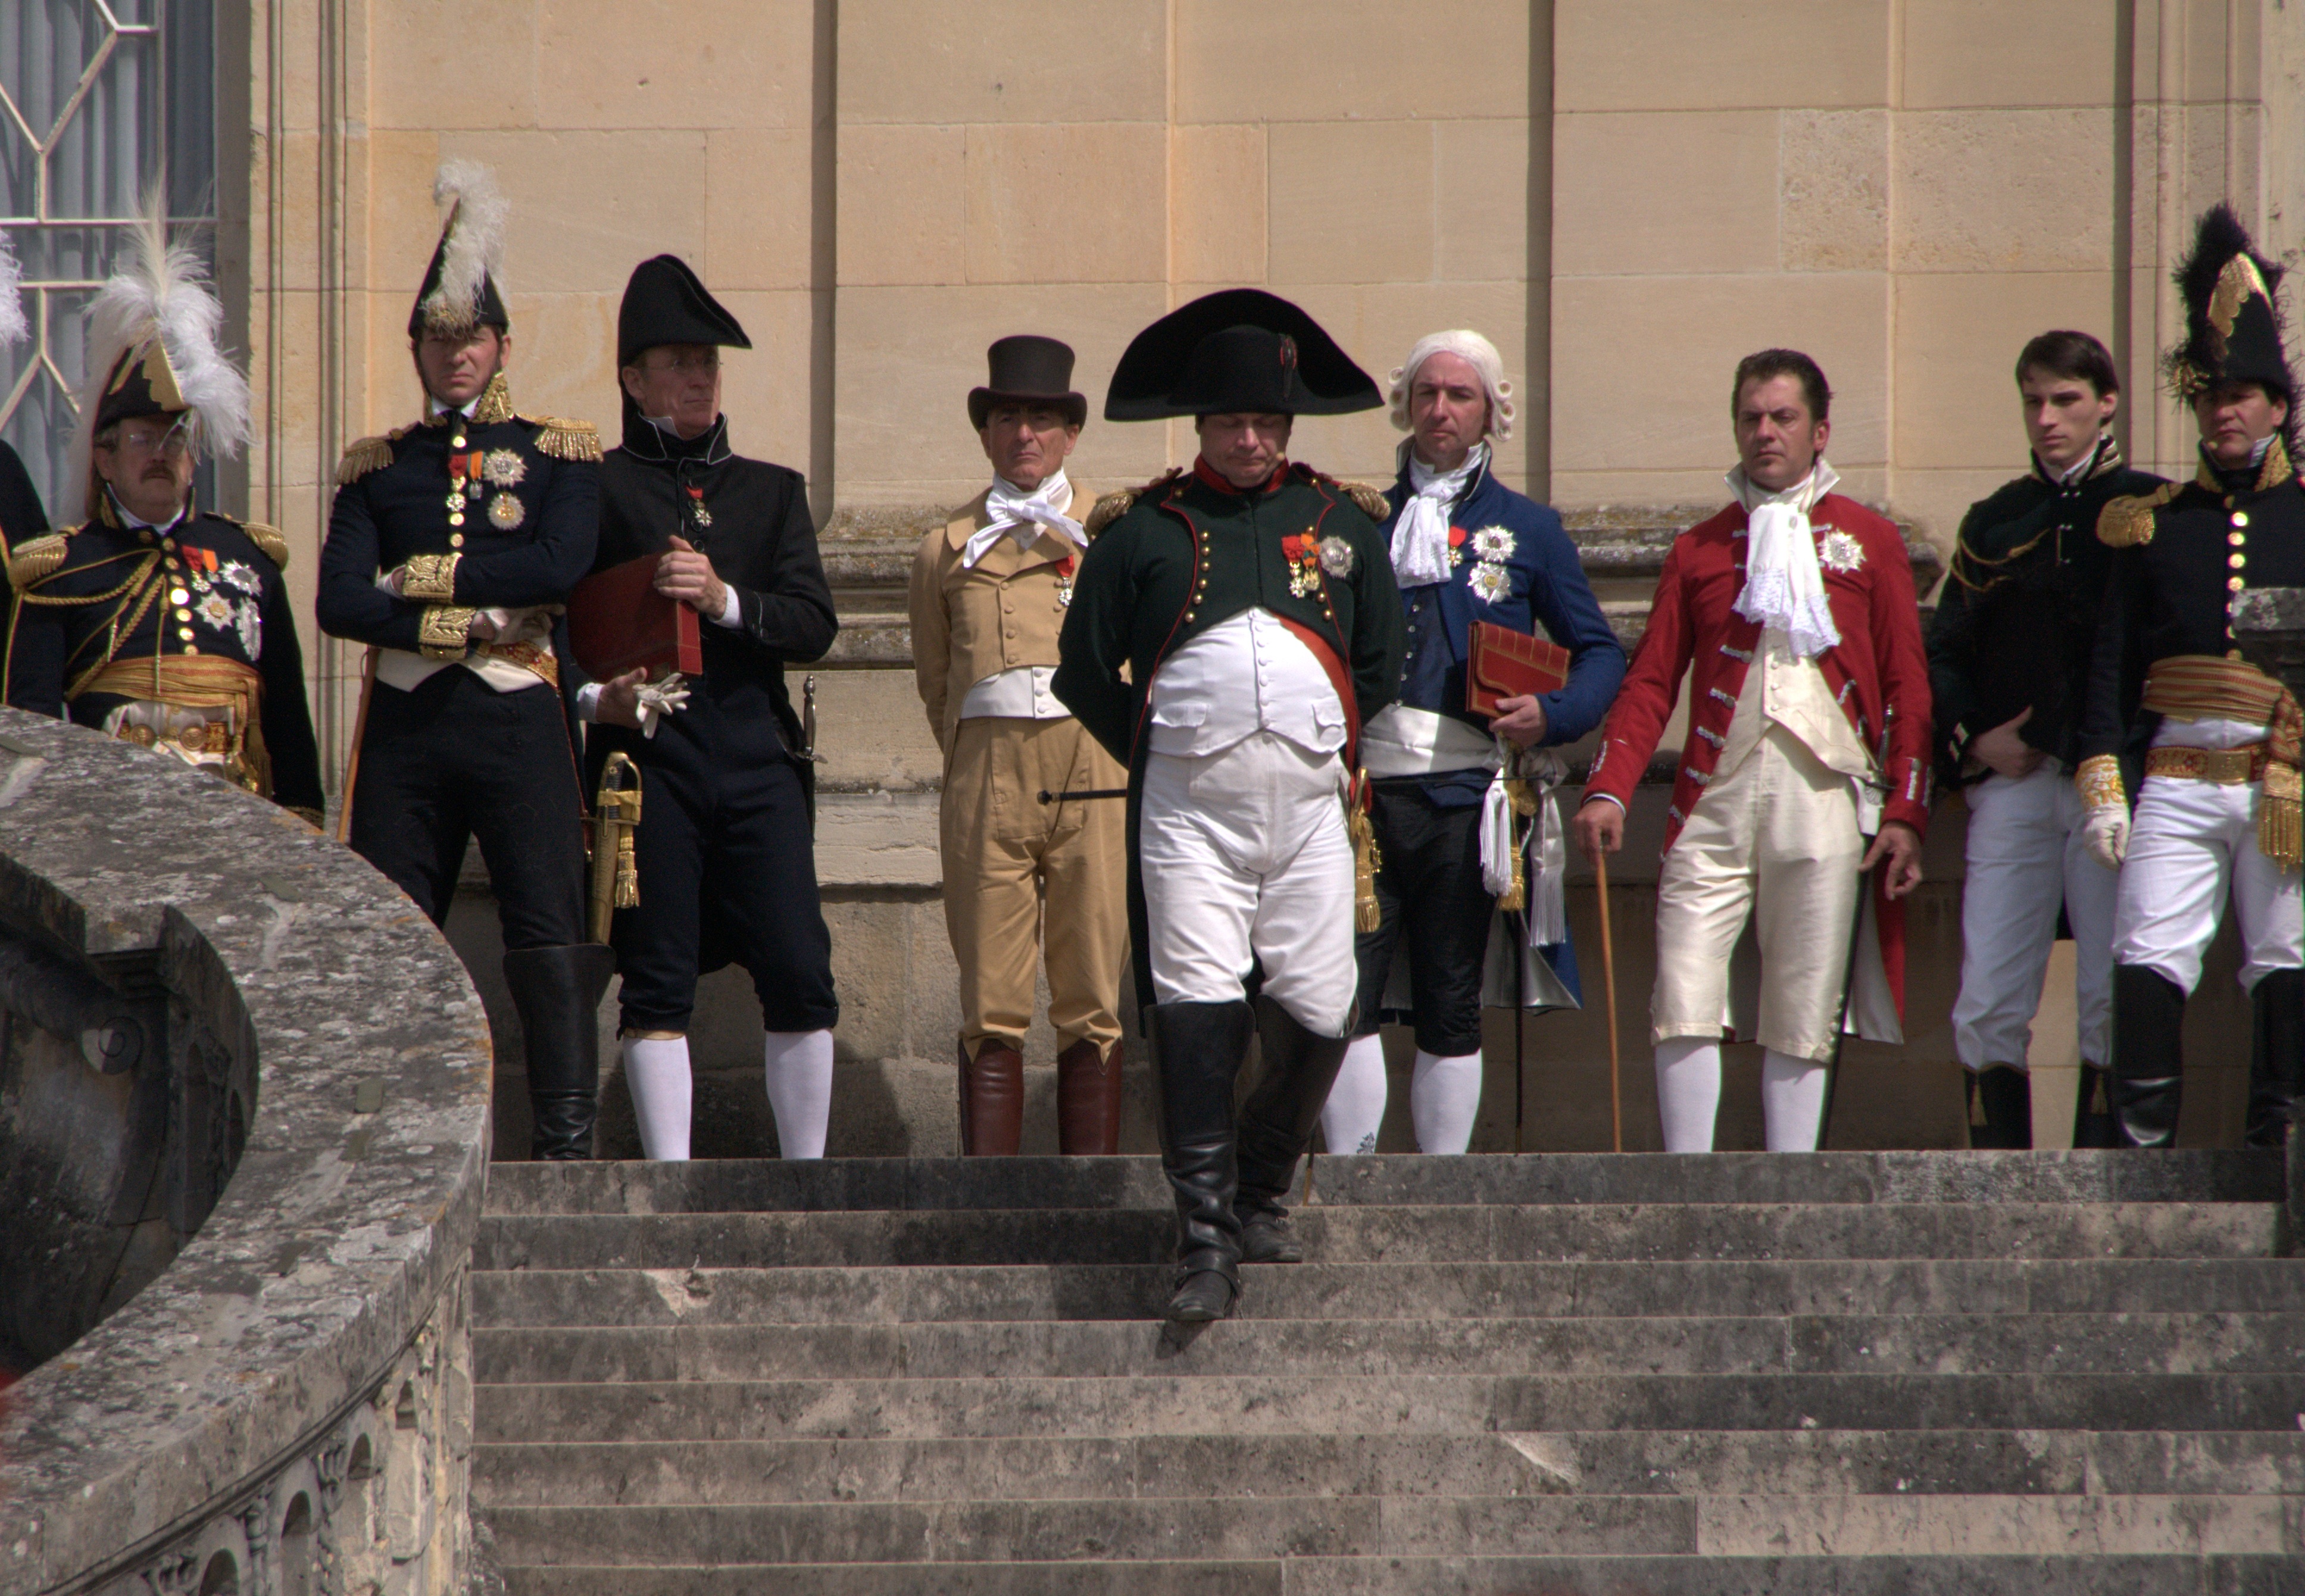
military, soldier, army, musician, empire, history, napoleon, troop, fontainebleau, goodbyes